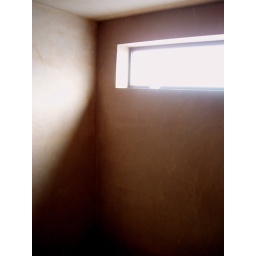
window in main bathroom